Chrysler 1.8, 2.0 & 2.4 engine

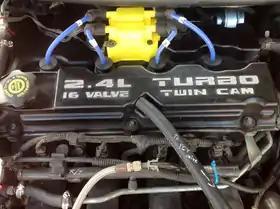
EDZ turbo DOHC 2.4 L engine

The Chrysler 1.8, 2.0, and 2.4 are inline-4 engines designed originally for the Dodge and Plymouth Neon compact car. These engines were loosely based on their predecessors, the Chrysler 2.2 & 2.5 engine, sharing the same bore. The engine was developed by Chrysler with input from the Chrysler-Lamborghini team that developed the Chrysler/Lamborghini Formula 1 V12 engine in the early 1990s.